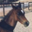
Label: horse